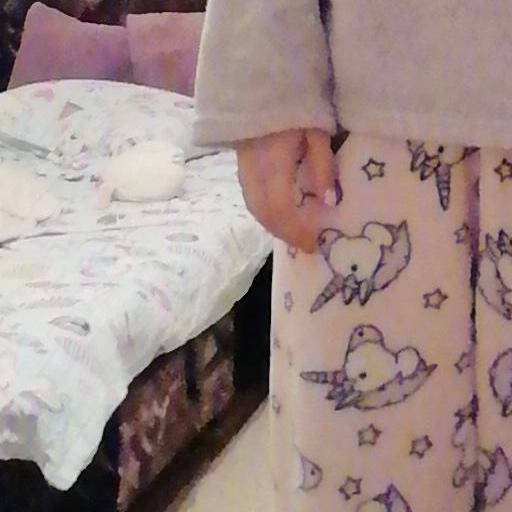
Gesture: no_gesture